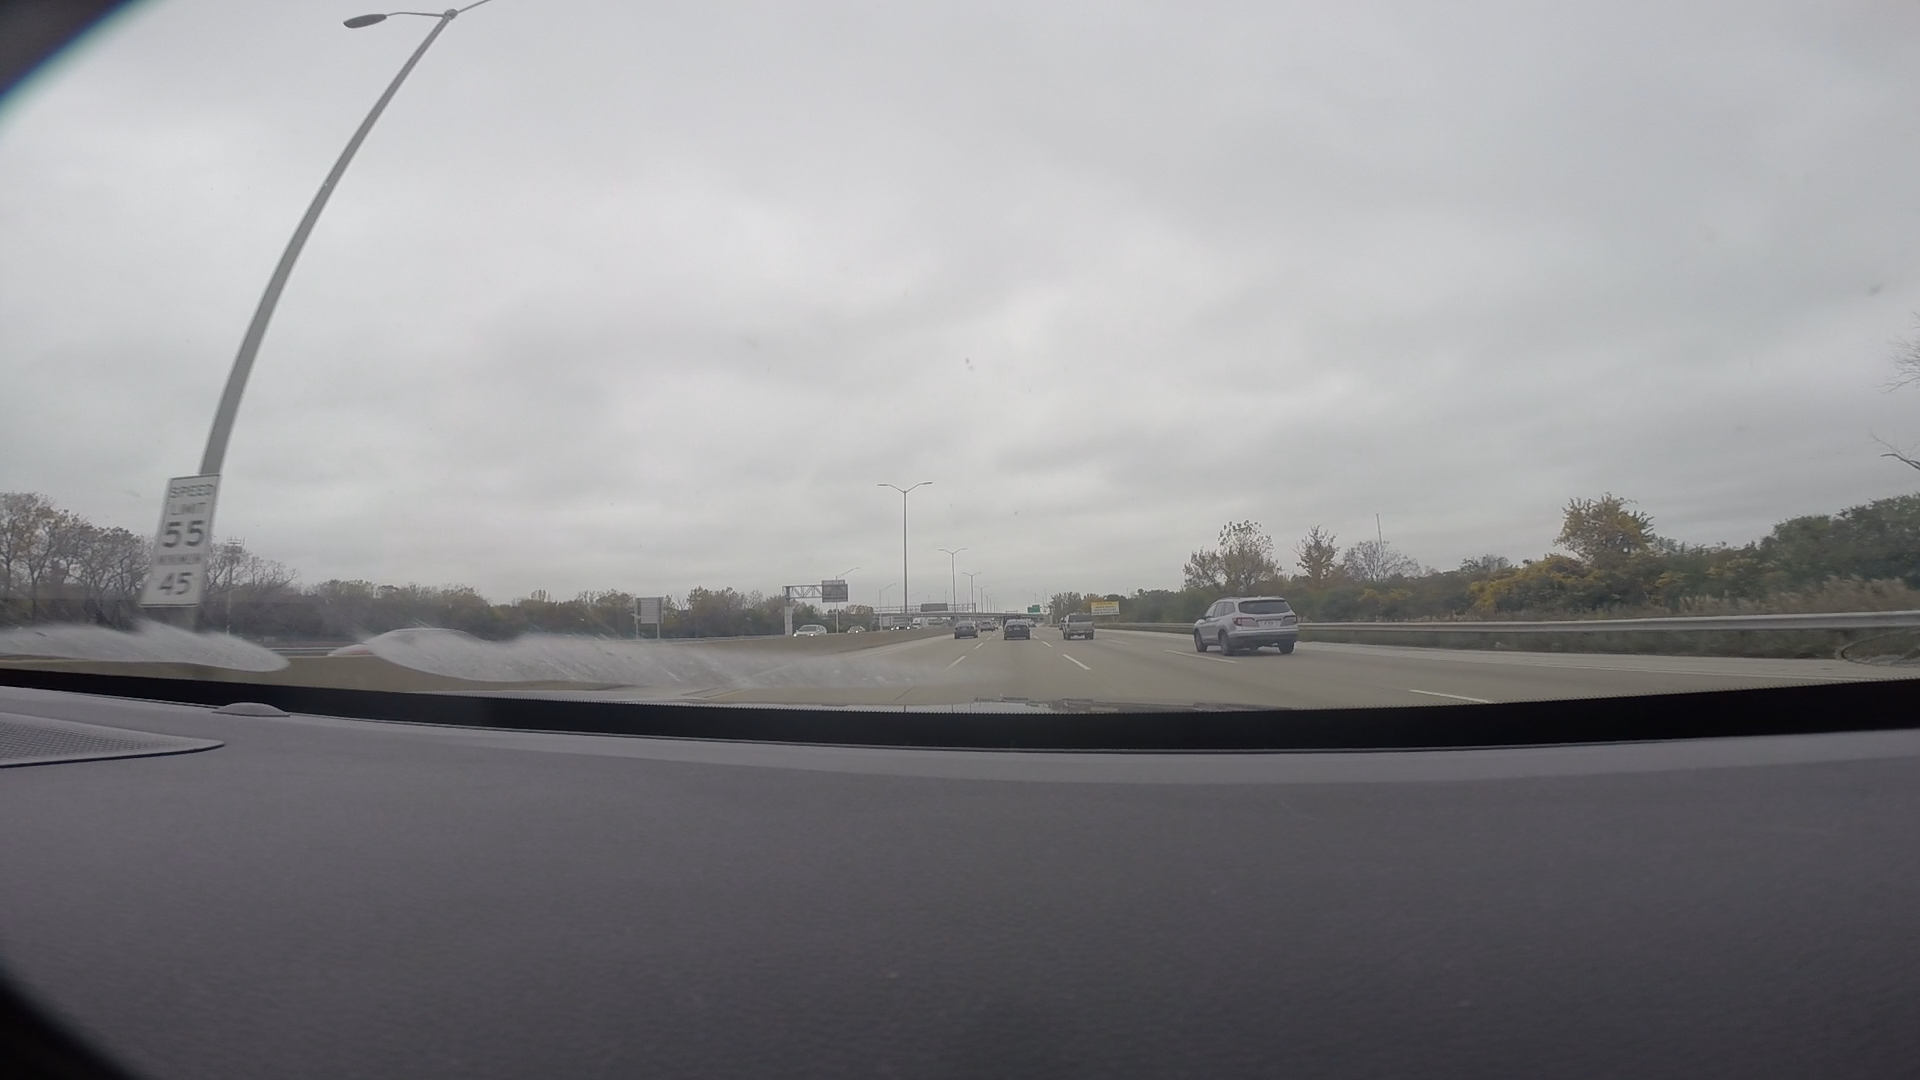
Speed limit sign label: mph55